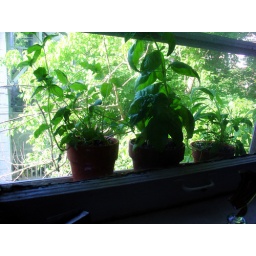
i love having herbs handy in my kitchen window during the spring.